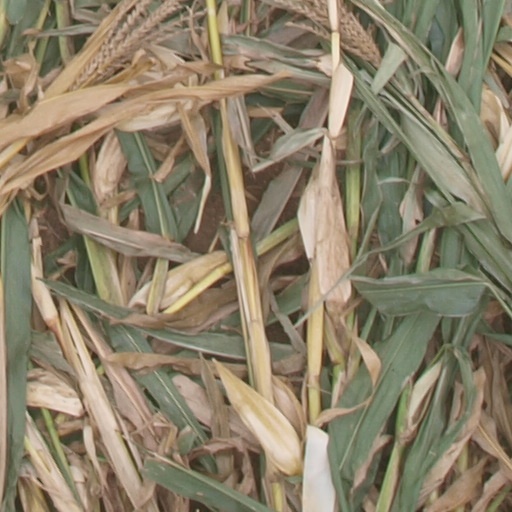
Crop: maize; corn